William H. Gest

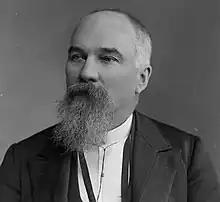
C. M. Bell Studio Collection, Library of Congress

William Harrison Gest (January 7, 1838 – August 9, 1912) was a U.S. Representative from Illinois.